Jewish–Ukrainian relations in Eastern Galicia

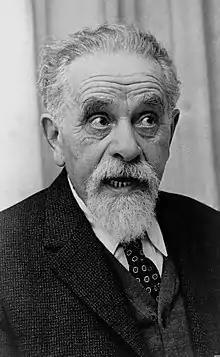
Yitzhak Gruenbaum, Jewish leader who initiated the Bloc of National Minorities in Poland that brought together Ukrainian and Jewish political parties

Relations between Ukrainians and Jews soured somewhat when, in 1925, Jewish political leaders signed a separate agreement with Poland in order to guarantee certain rights for their community. Ukrainian leaders accused Jews of preferring to reach an agreement with the Polish government instead of maintaining solidarity with the Ukrainians. The assassination in 1926 of Symon Petliura, Ukraine's exiled president, by Sholom Schwartzbard – a Jewish relative of victims of pogroms in central Ukraine – served to significantly furthermore undermine Ukrainian Galician attitudes towards Jews. Although Petliura was unpopular in Galicia due to his agreement to cede Galicia to Poland in exchange for Polish assistance in the war against the Soviet Union, his assassination and the subsequent acquittal of Schwartzbard sparked outrage within the Galician Ukrainian community. It was widely assumed that Schwartzbard was a communist agent, and his assassination of Petliura promoted the stereotype of Jewish cooperation with Bolshevism. The assassin's acquittal by a French court and defence by a French lawyer – and his support from the Jewish community around the world – suggested to many Ukrainian Galicians that the Western democracies, Jews, and Communists were all opposed to the idea of an independent Ukraine – an idea that contributed to Galicians' orientation towards Germany in the interwar period. In 1930, the coalition between the Jewish and Ukrainian parties collapsed due to the Ukrainian parties no longer wanting to run under its name. When in 1935 the largest Ukrainian political party, the Ukrainian National Democratic Alliance, came to an understanding with the Polish state, antisemitic actions – neither encouraged nor condemned by Ukrainian leaders – increased within Ukrainian society.